Shaft's Big Score!

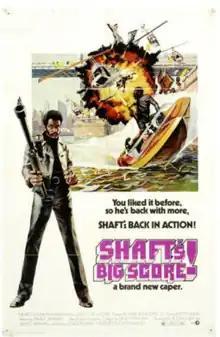
Theatrical release poster by John Solie

Shaft's Big Score! is a 1972 American blaxploitation action-crime film starring Richard Roundtree as private detective John Shaft. It is the second entry in the "Shaft" film series, with both director Gordon Parks and screenwriter Ernest Tidyman reprising their roles from the first film. Moses Gunn and Drew Bundini Brown also return from the previous film, alongside new appearances from acting veterans Joseph Mascolo, Julius Harris and Joe Santos. Composer Isaac Hayes turned down an offer to score the film (though he did contribute the song "Type Thang"), so Parks, also a musician, composed and performed the score himself.